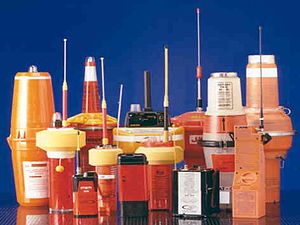
Nødpejlesender
Mange forskellige nødpejlesendere med positionsangivelse.
En nødpejlesender eller et nødradiofyr er en enkel radiosender, som kun må anvendes ved nødsituationer.